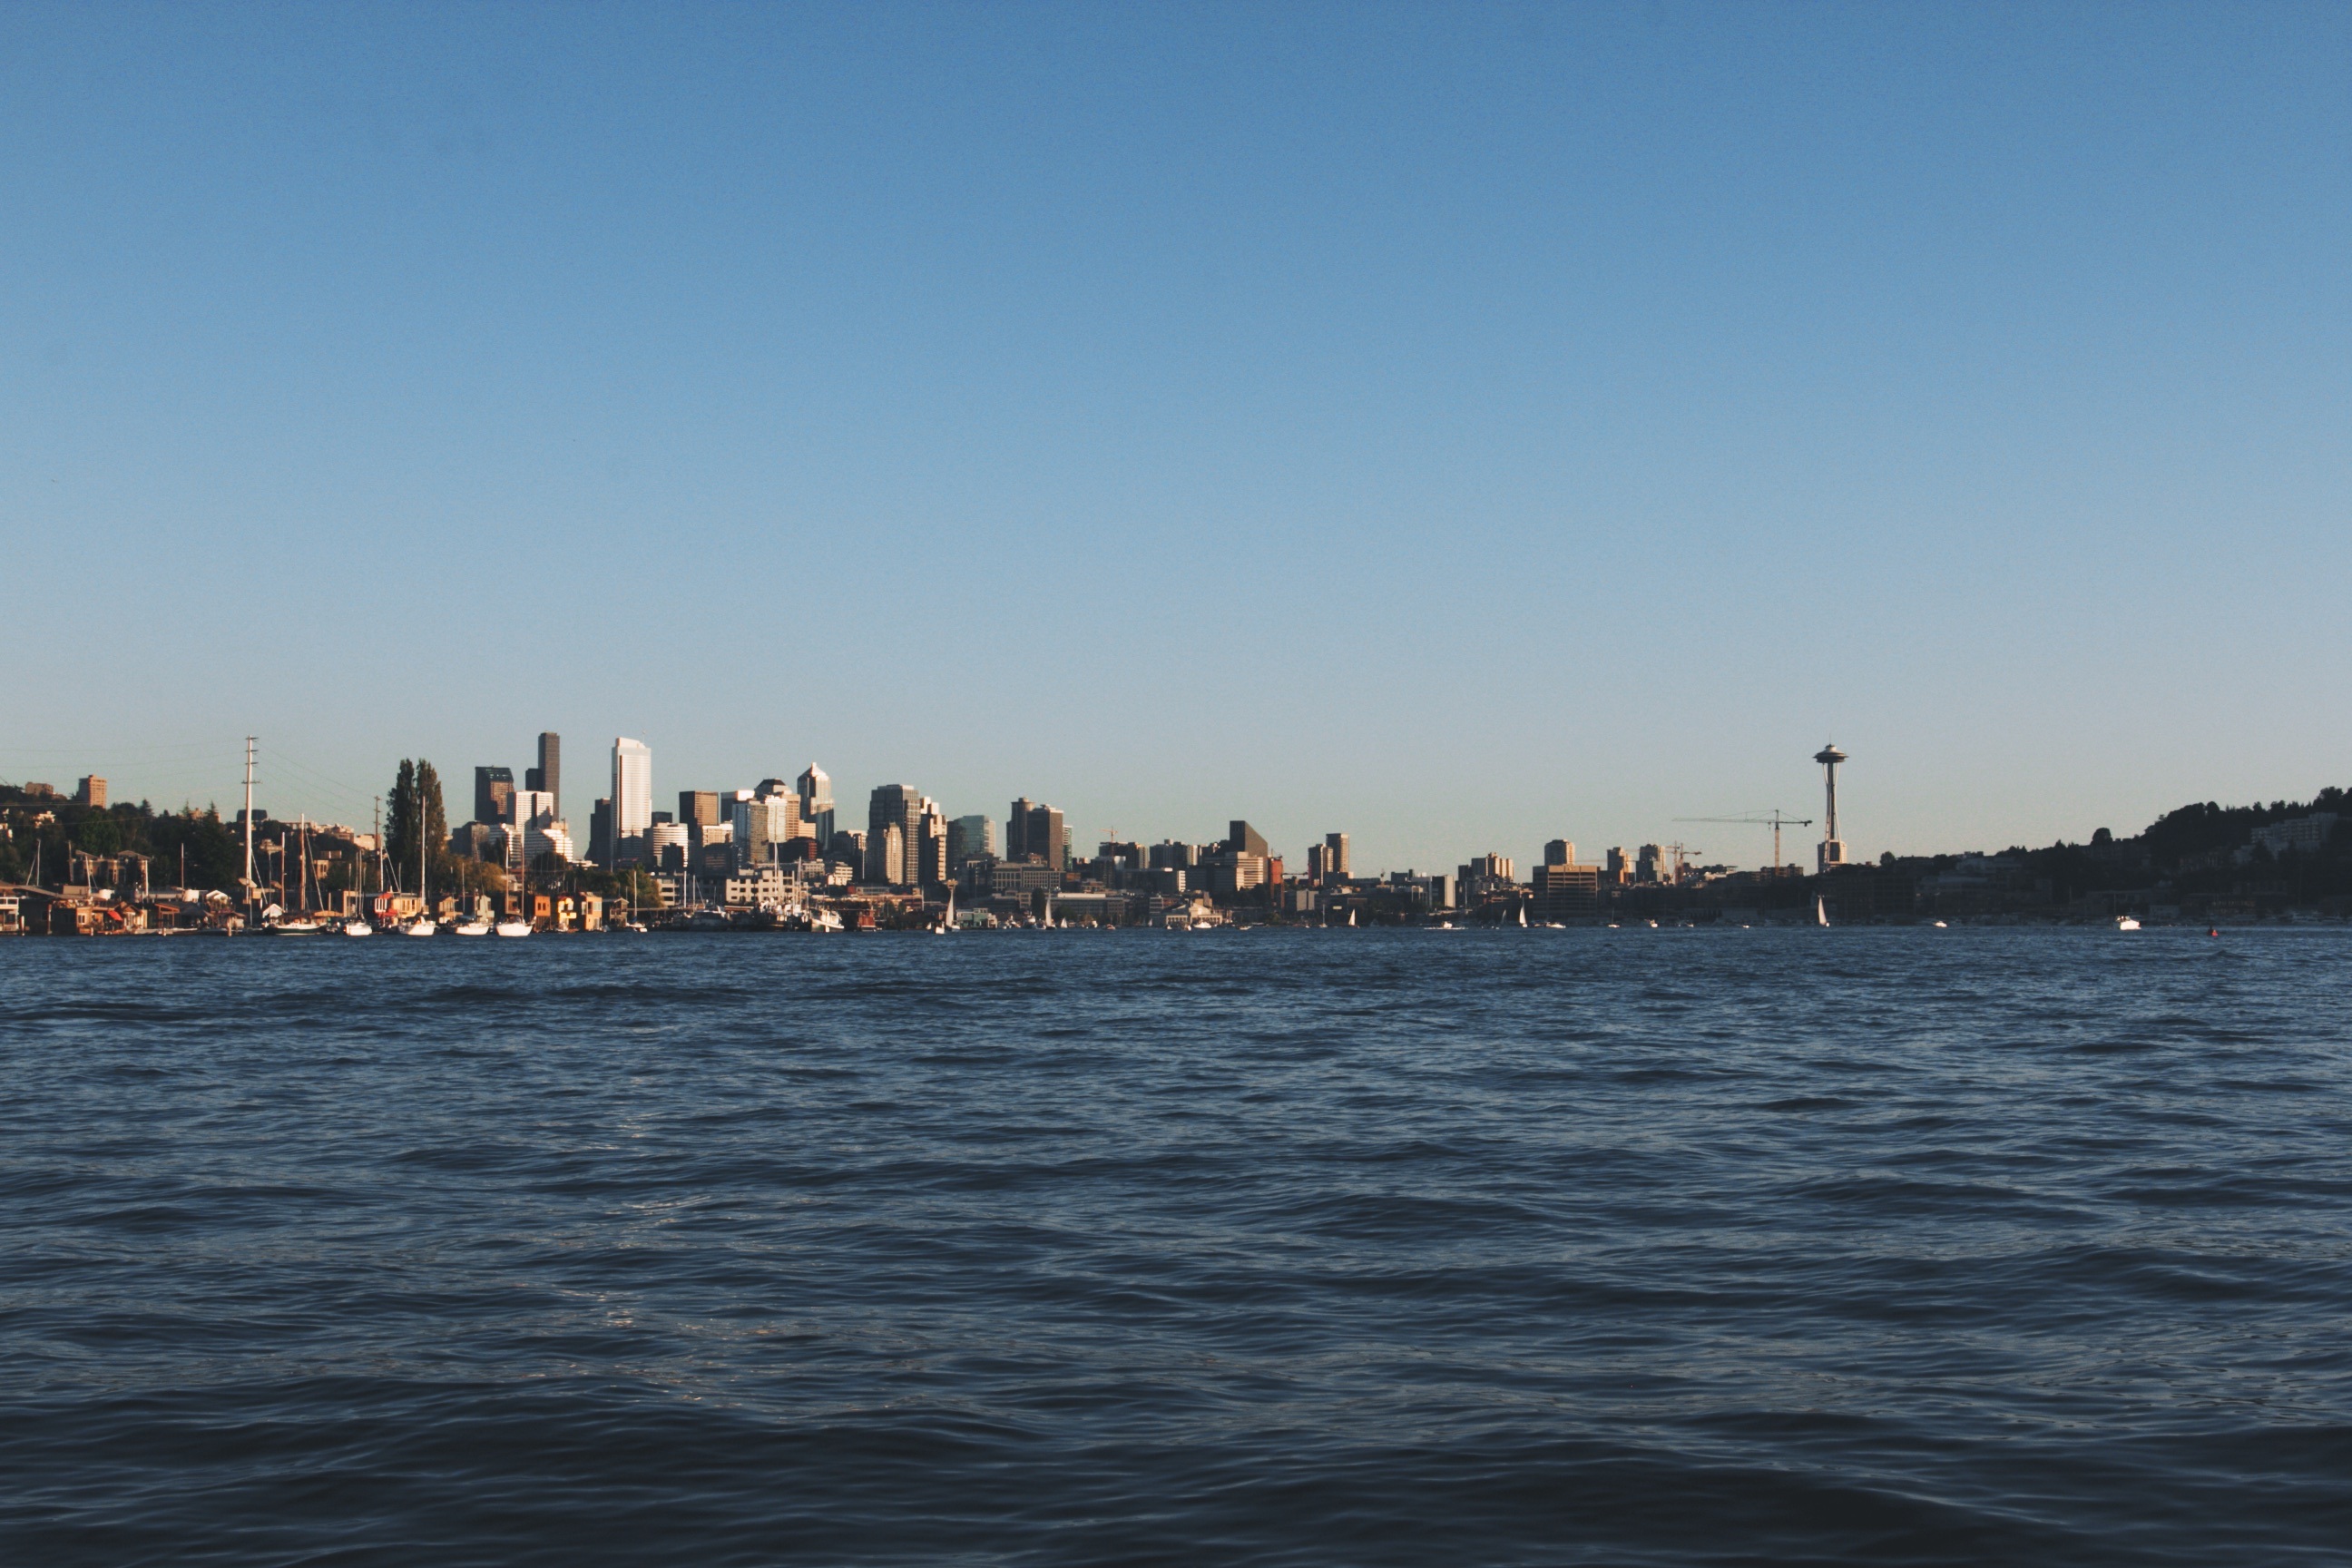
sea, coast, water, ocean, horizon, architecture, sky, boat, skyline, shore, city, cityscape, panorama, dusk, evening, vehicle, sailing, bay, harbor, blue, marina, port, body of water, buildings, towers, sail